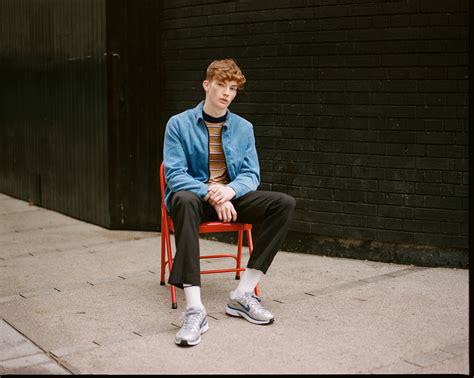
Brand: Nike
Model: P 6000